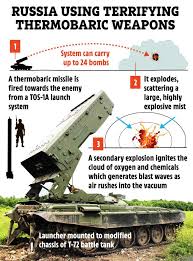
Label: Self Propelled Artillery